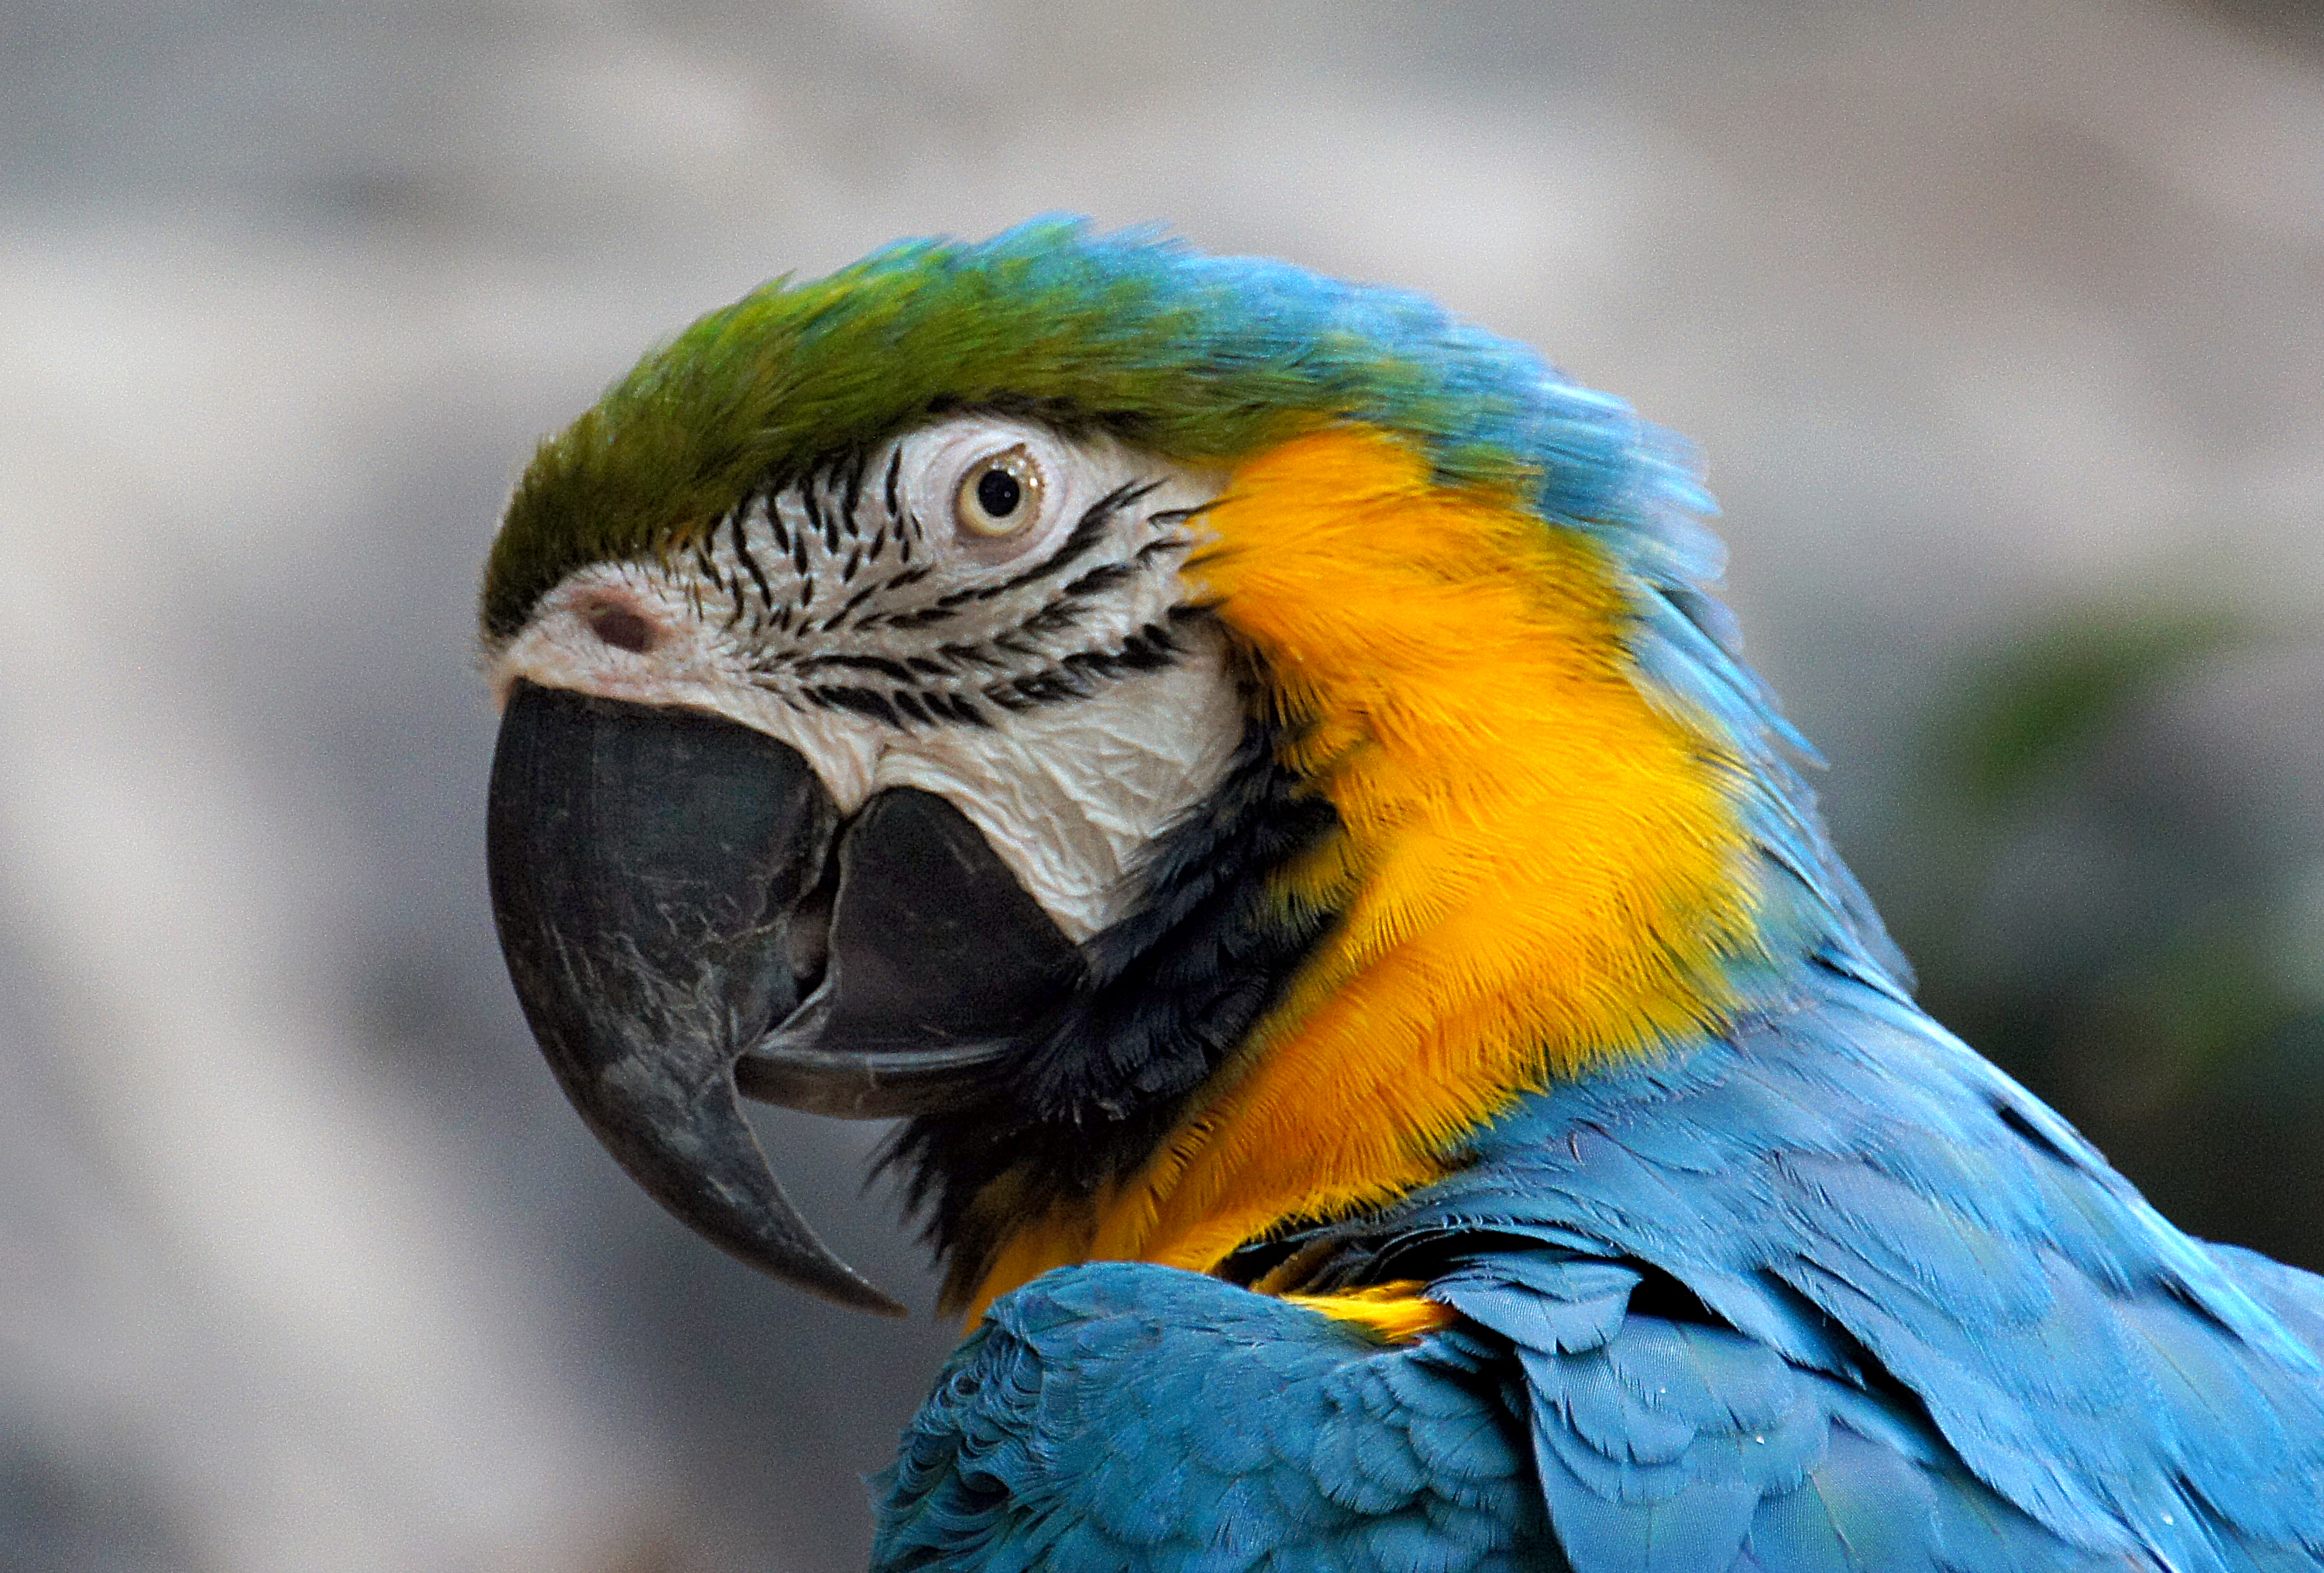
bird, wing, wildlife, beak, fauna, lorikeet, macaw, birds, vertebrate, parrot, flickrsbestcreatures, parrots, parakeet, macaws, blueandgoldmacaws, blueandyellowmacaw, araararauna, common pet parakeet